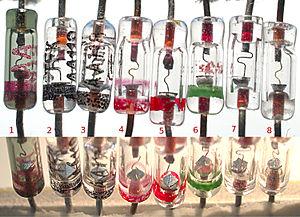
Une diode à pointe est un type de diode composé d'un bloc de matériau semi-conducteur placé en contact avec une pointe d'un matériau métallique.